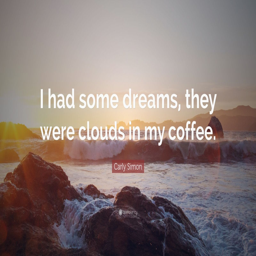
personi had some dreams , they were clouds in my coffee .